Reynard the Fox

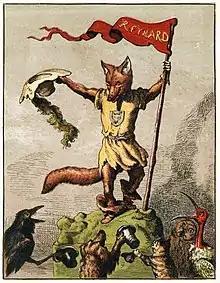
The trickster figure Reynard the Fox as depicted in an 1869 children's book by Michel Rodange

"Reinecke Fuchs" by Goethe is a poem in hexameters, in twelve parts, written 1793 and first published 1794.